Jamim Shah

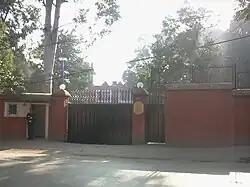
Jamim Shah was murdered outside the French Embassy (pictured) in Kathmandu.

Jamim Shah was gunned down by two assailants on motorcycles near the French embassy on 7 February 2010 in Kathmandu. The assailants were on a motorcycle with plate number Ba15Pa8733. Shah was accused of having ties to both a major Indian crime syndicate and to Pakistan's Inter-Services Intelligence agency. Shah received two gun shots to the head and one shot to the chest after being shot in broad daylight. He later died of his injuries. Shah had received death threats prior to being gunned down. He was under a lot of stress in the days before the attack.